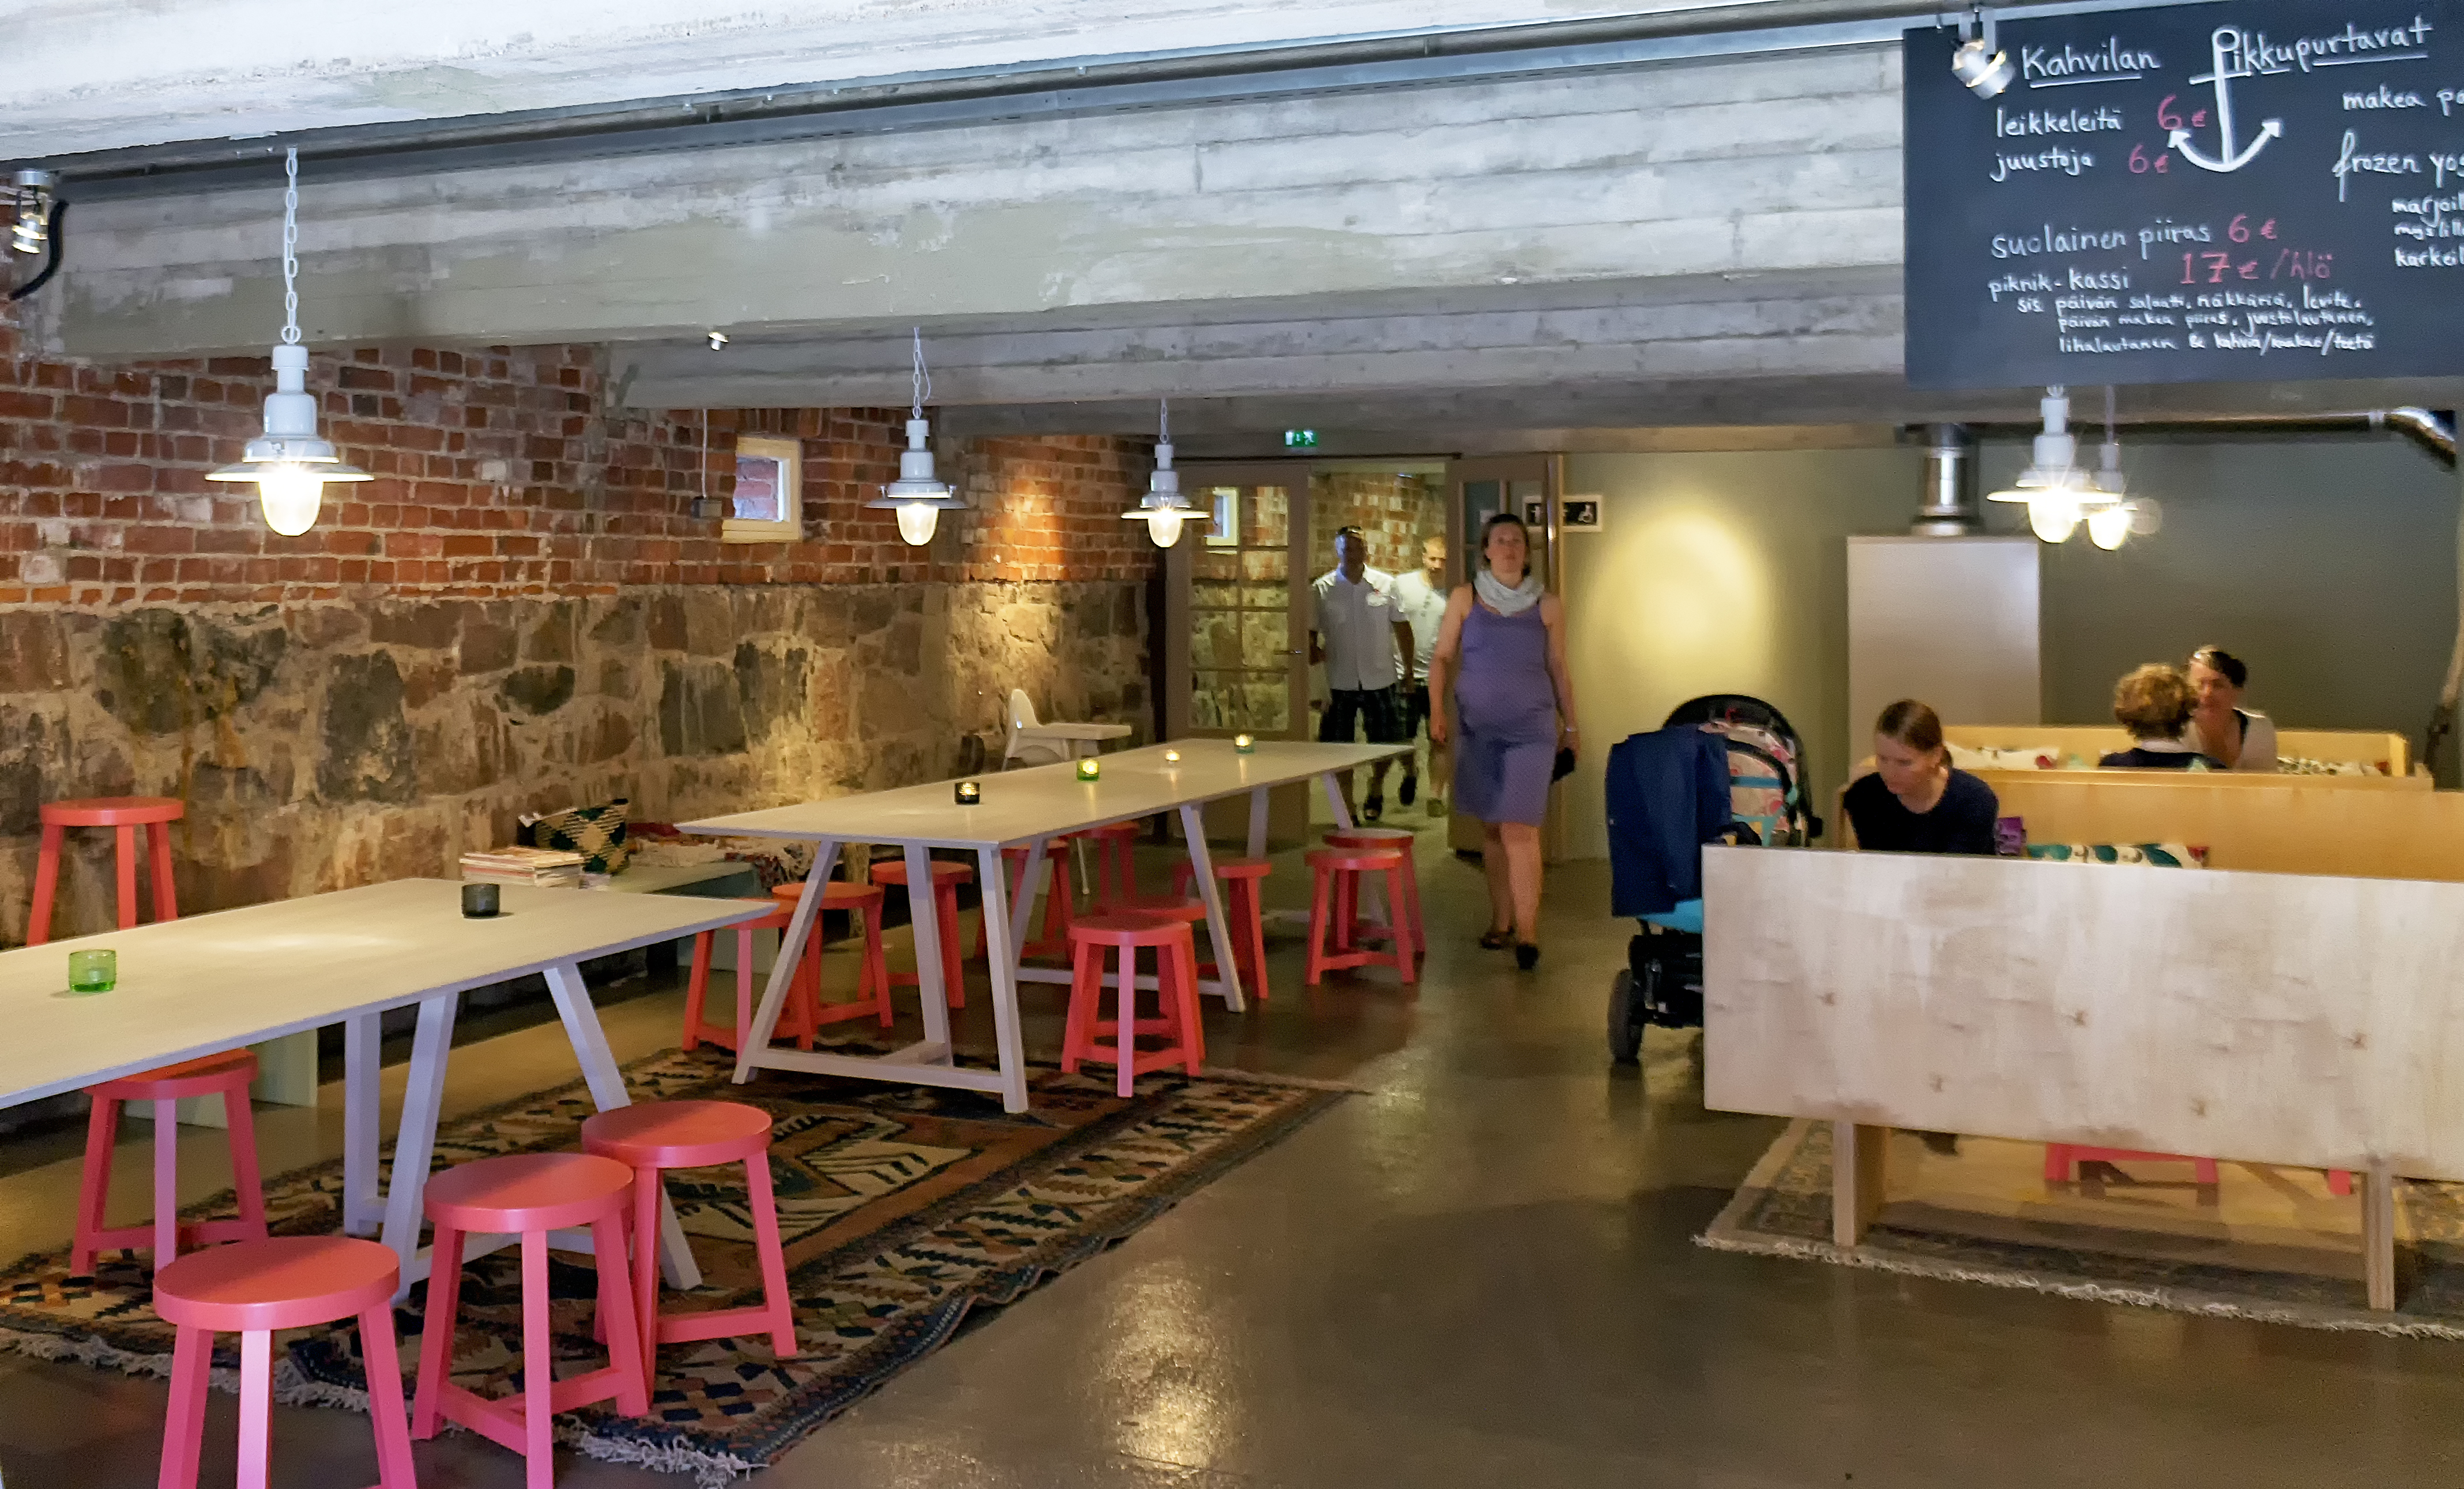
cafe, people, restaurant, sign, indoor, island, concrete, interior design, chairs, lights, beams, lamps, tables, finland, helsinki, carpets, lonna